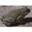
Label: frog